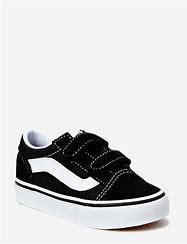
Brand: Vans
Model: Old Skool V